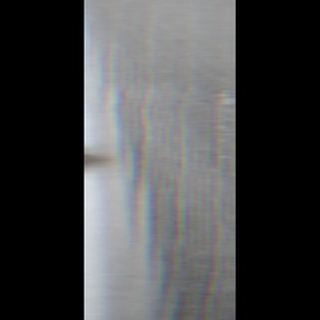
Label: sugarcane_red_rot